Paeonia mascula

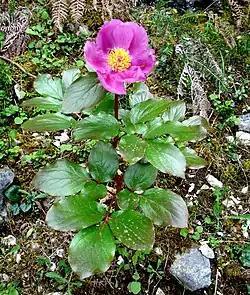
"Paeonia mascula "ssp". russoi", Cephalonia

"Paeonia mascula" is at risk in its natural environment due to the demand from private collectors and there is a significant trade in wild "P. mascula" from Turkey.